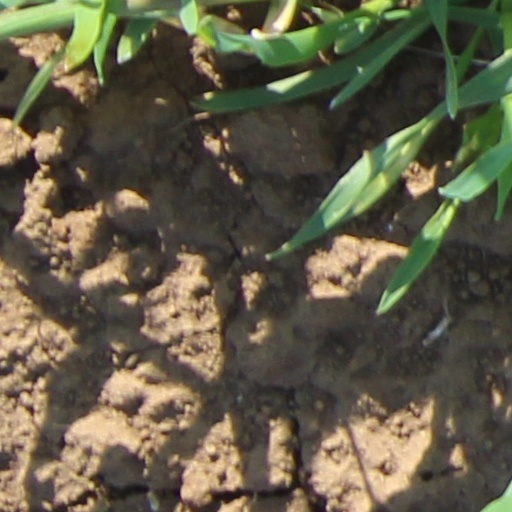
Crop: wheat